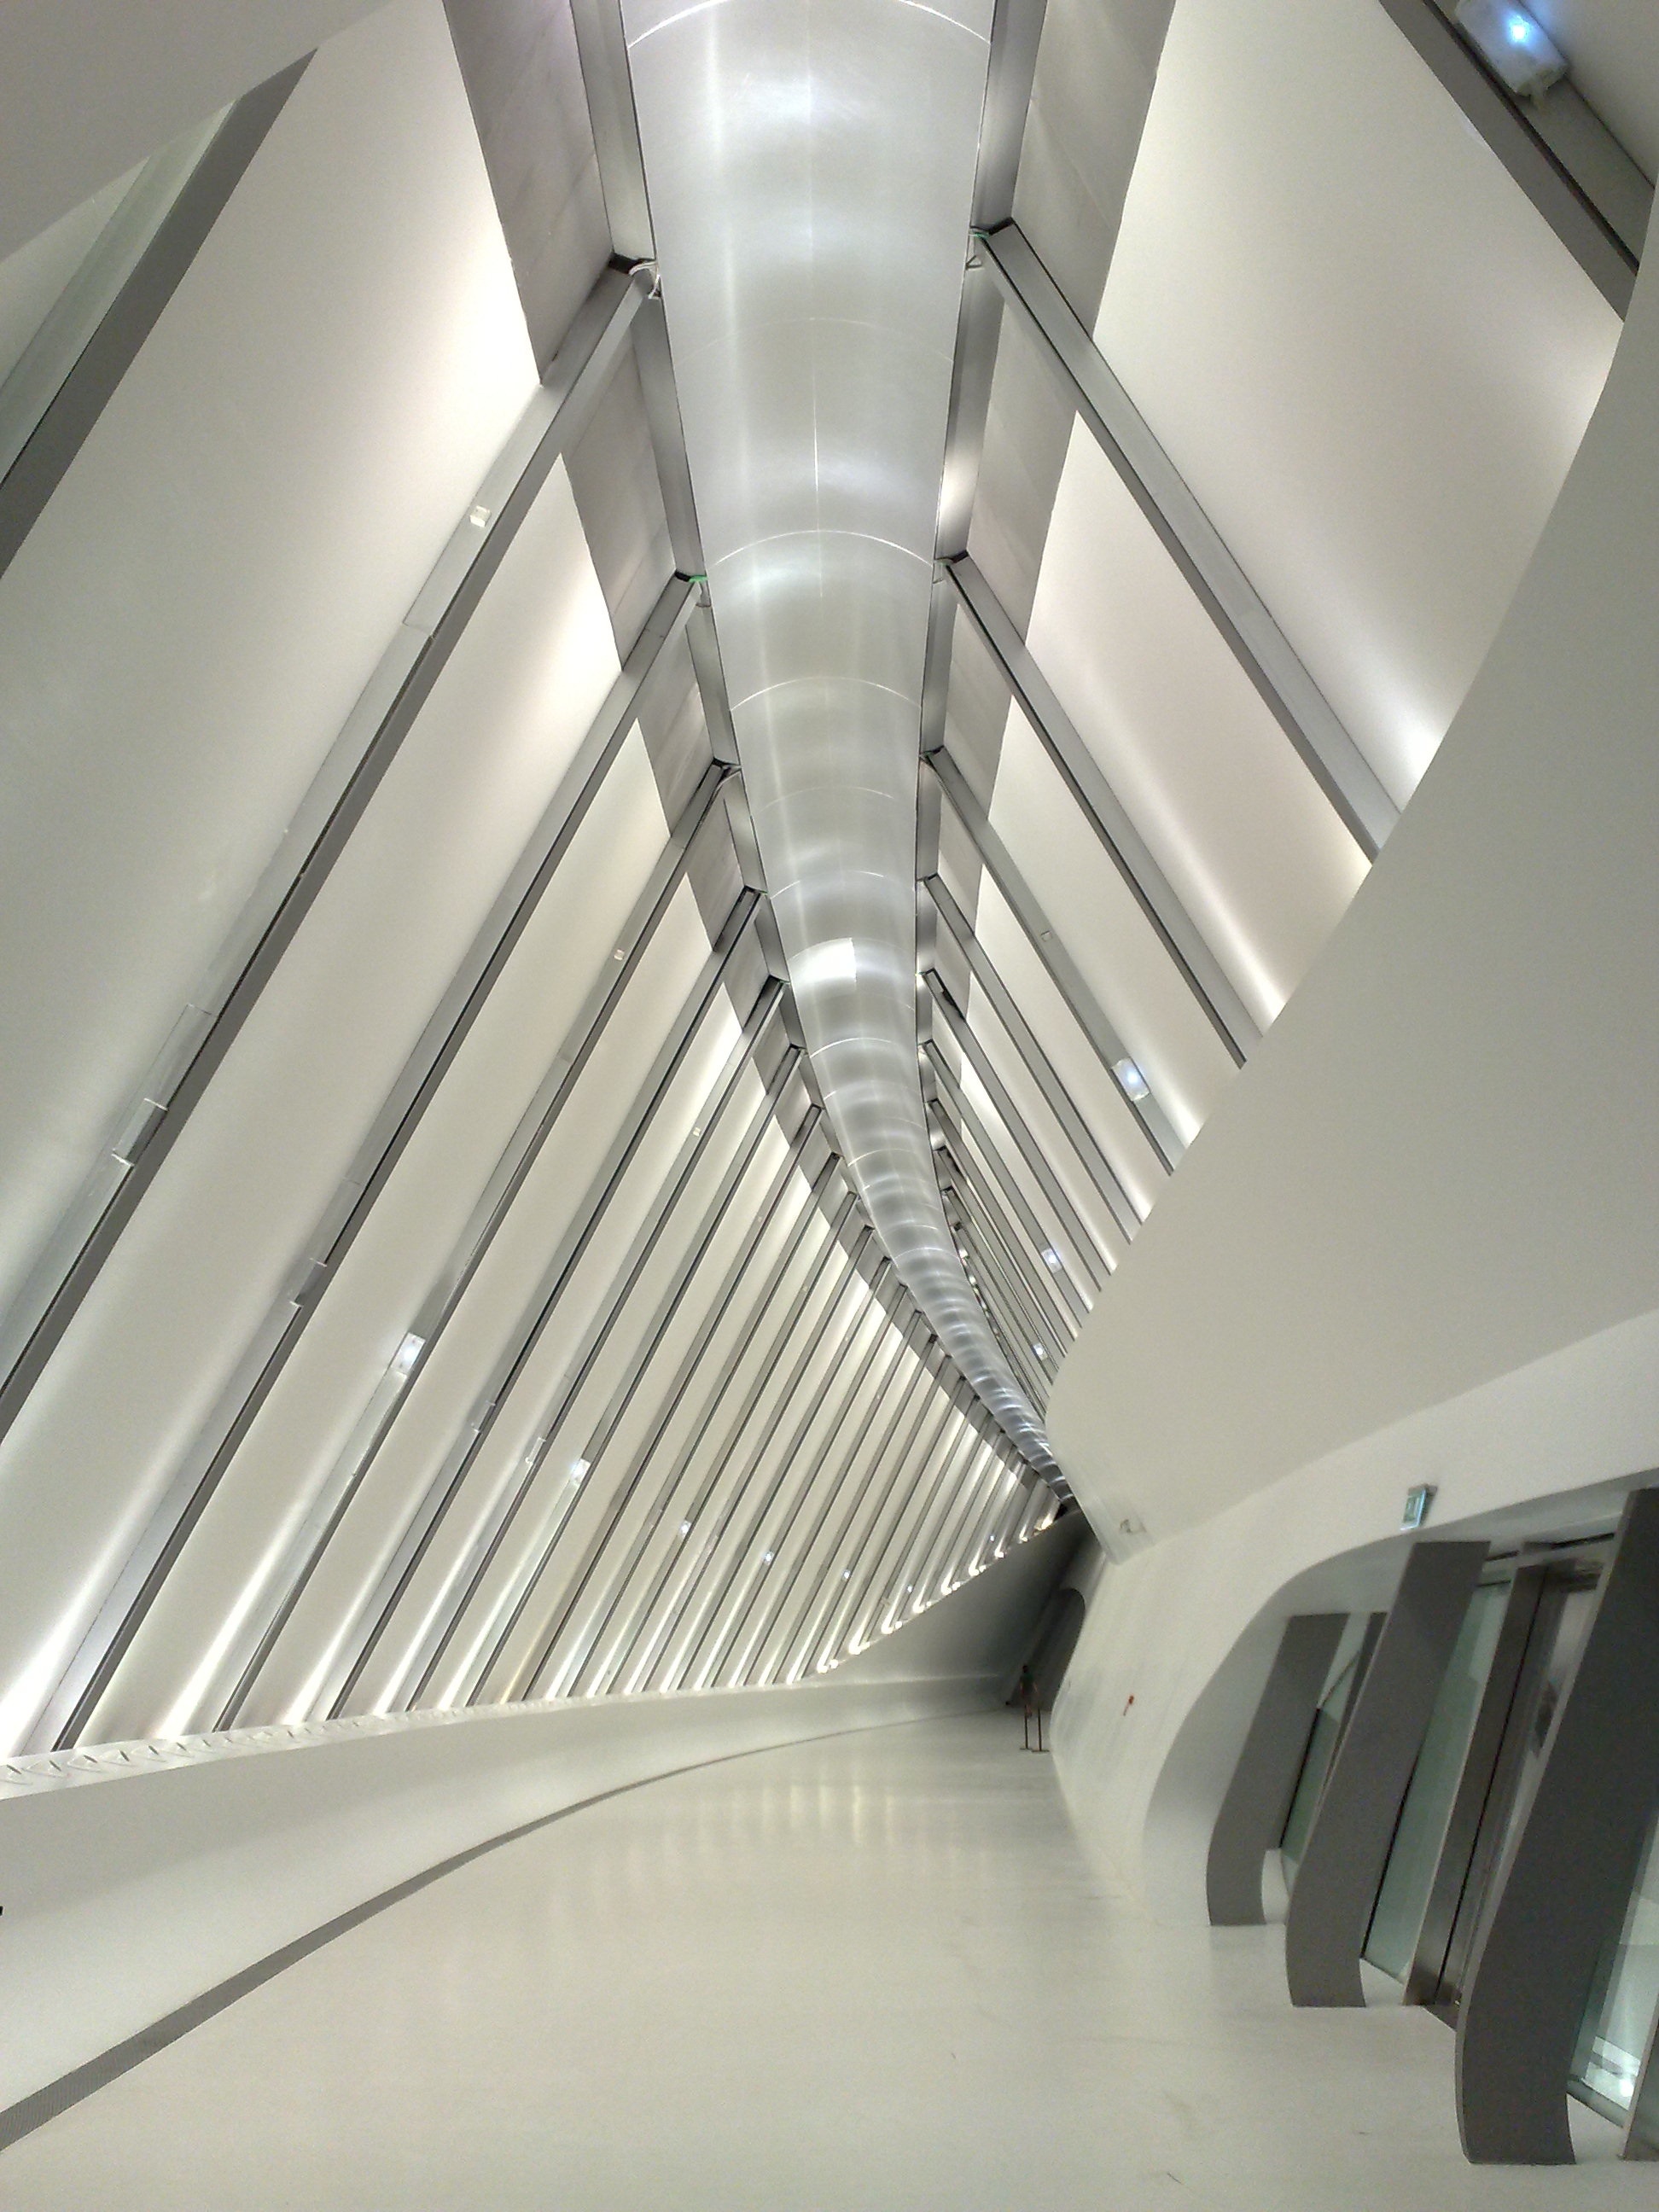
pathway, architecture, white, interior, tunnel, walkway, airport, ceiling, hall, station, empty, lighting, modern, futuristic, interior design, design, stairs, symmetry, hallway, passage, corridor, daylighting